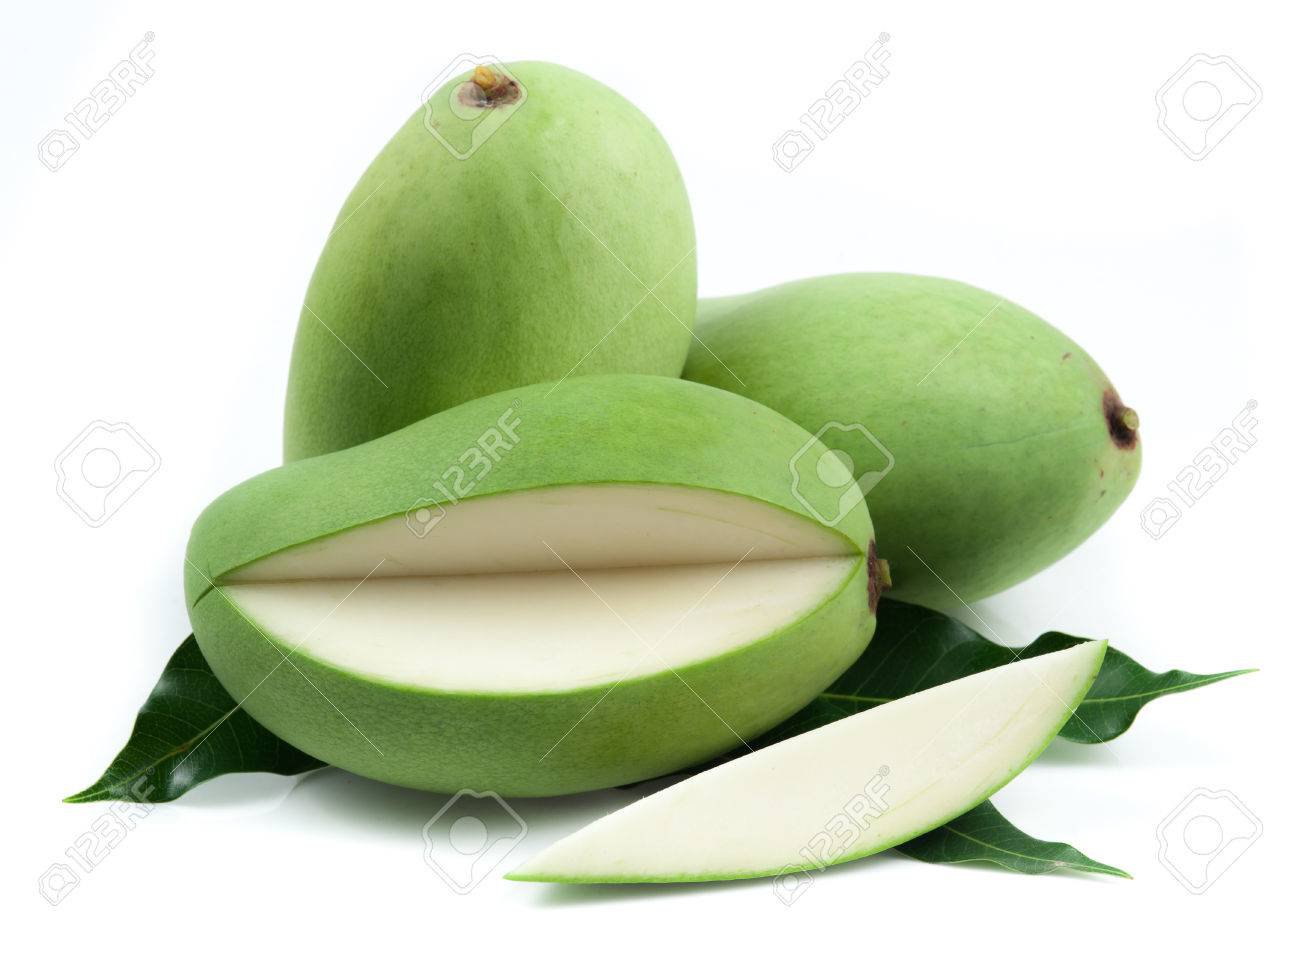
Label: Mango